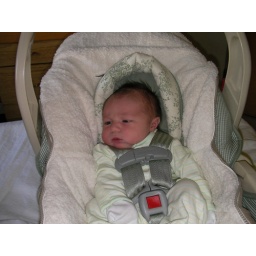
Ella in her car seat